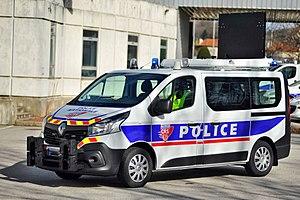
Fourgon d'intervention des CRS Autoroutière version 2016_1
Les Compagnies républicaines de sécurité, couramment désignées par leur sigle CRS, forment un corps spécialisé de la Police nationale en France. Leur domaine d'intervention est le maintien ou le rétablissement de l'ordre public et la sécurité générale mais elles participent également à la sécurité routière, au secours en montagne ou sur les plages ainsi qu'à la plupart des missions de la Police nationale. Elles ont été créées le 8 décembre 1944.